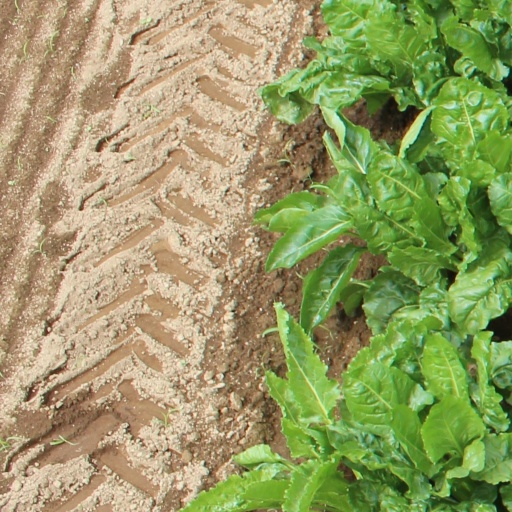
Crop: sugar beet